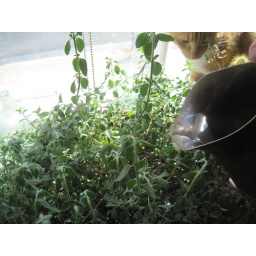
Water the oregano. The orange cat (who got stuck in the tree) watches.